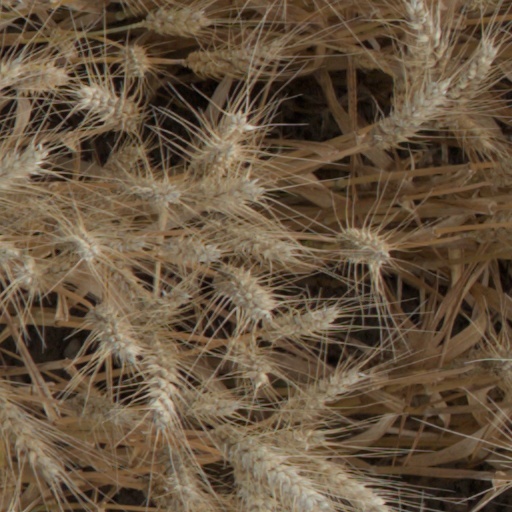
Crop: wheat